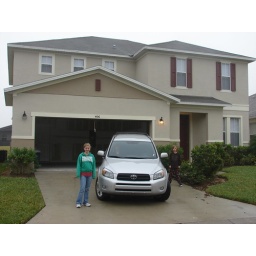
A shot of the house we rented in Davenport, FL, along with the car we rented